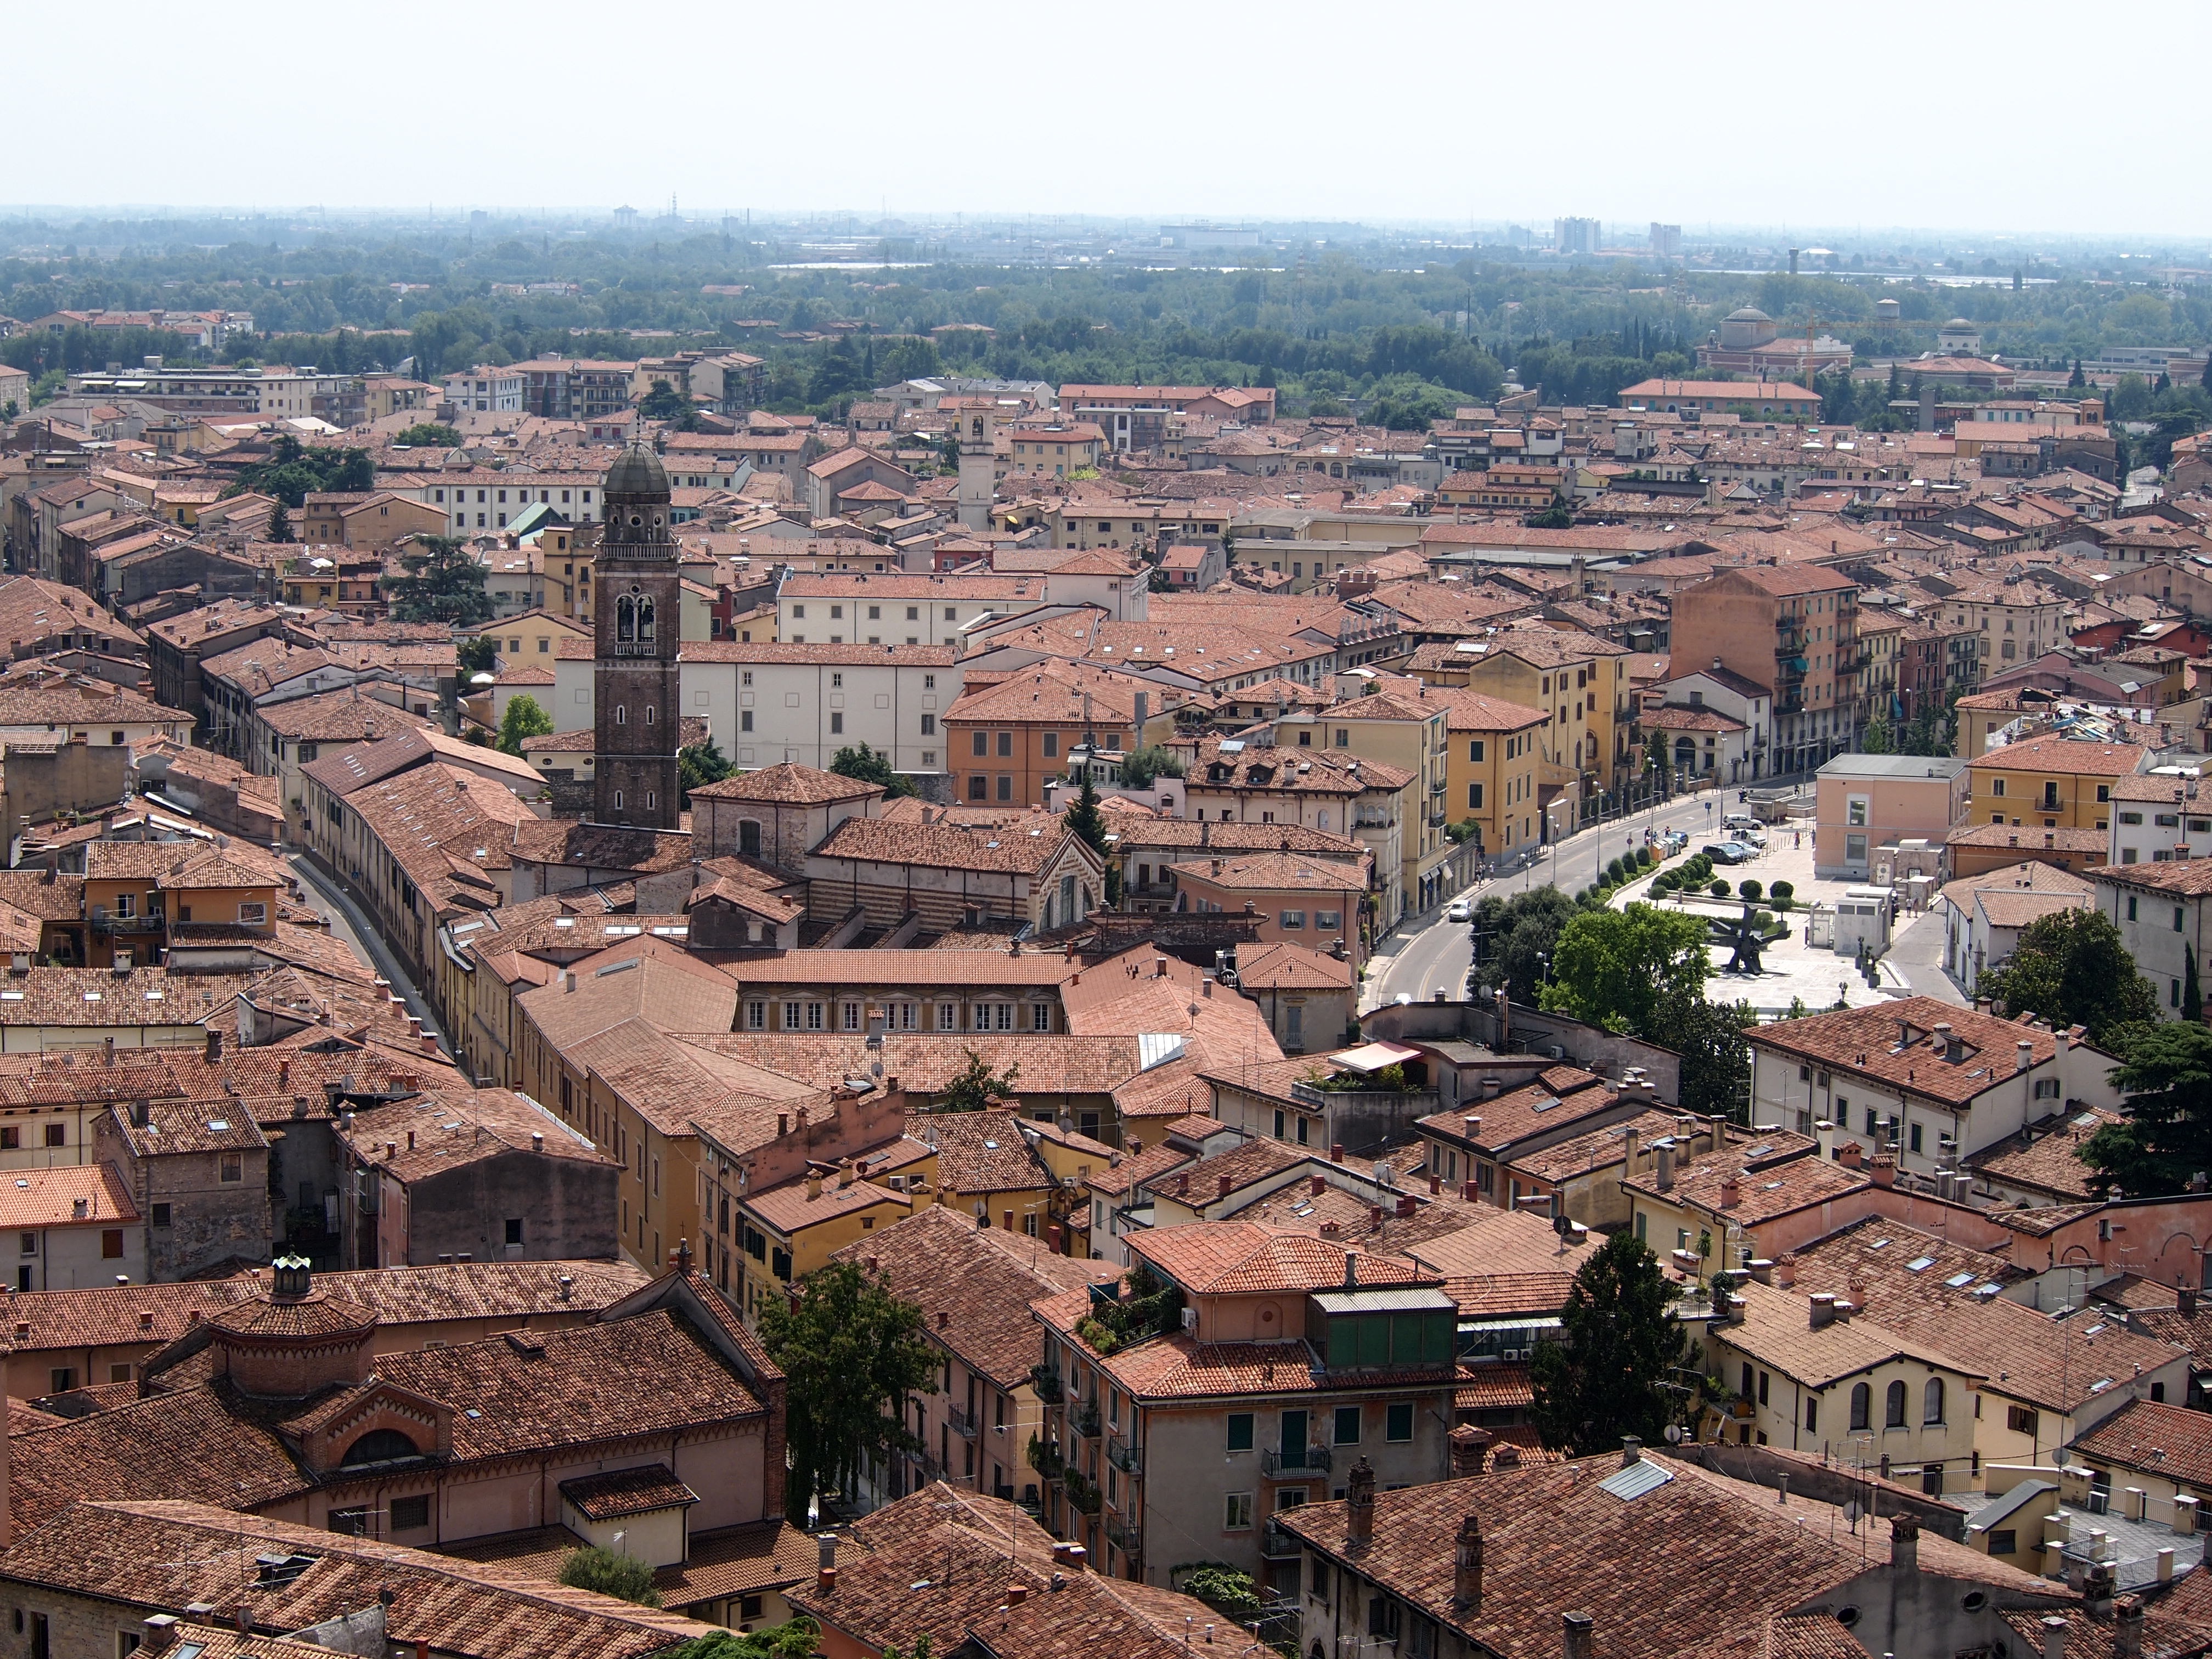
landscape, skyline, photography, town, view, city, cityscape, panorama, downtown, italy, holidays, italia, verona, monuments, neighbourhood, ancient rome, bird's eye view, aerial photography, ancient history, residential area, geographical feature, human settlement